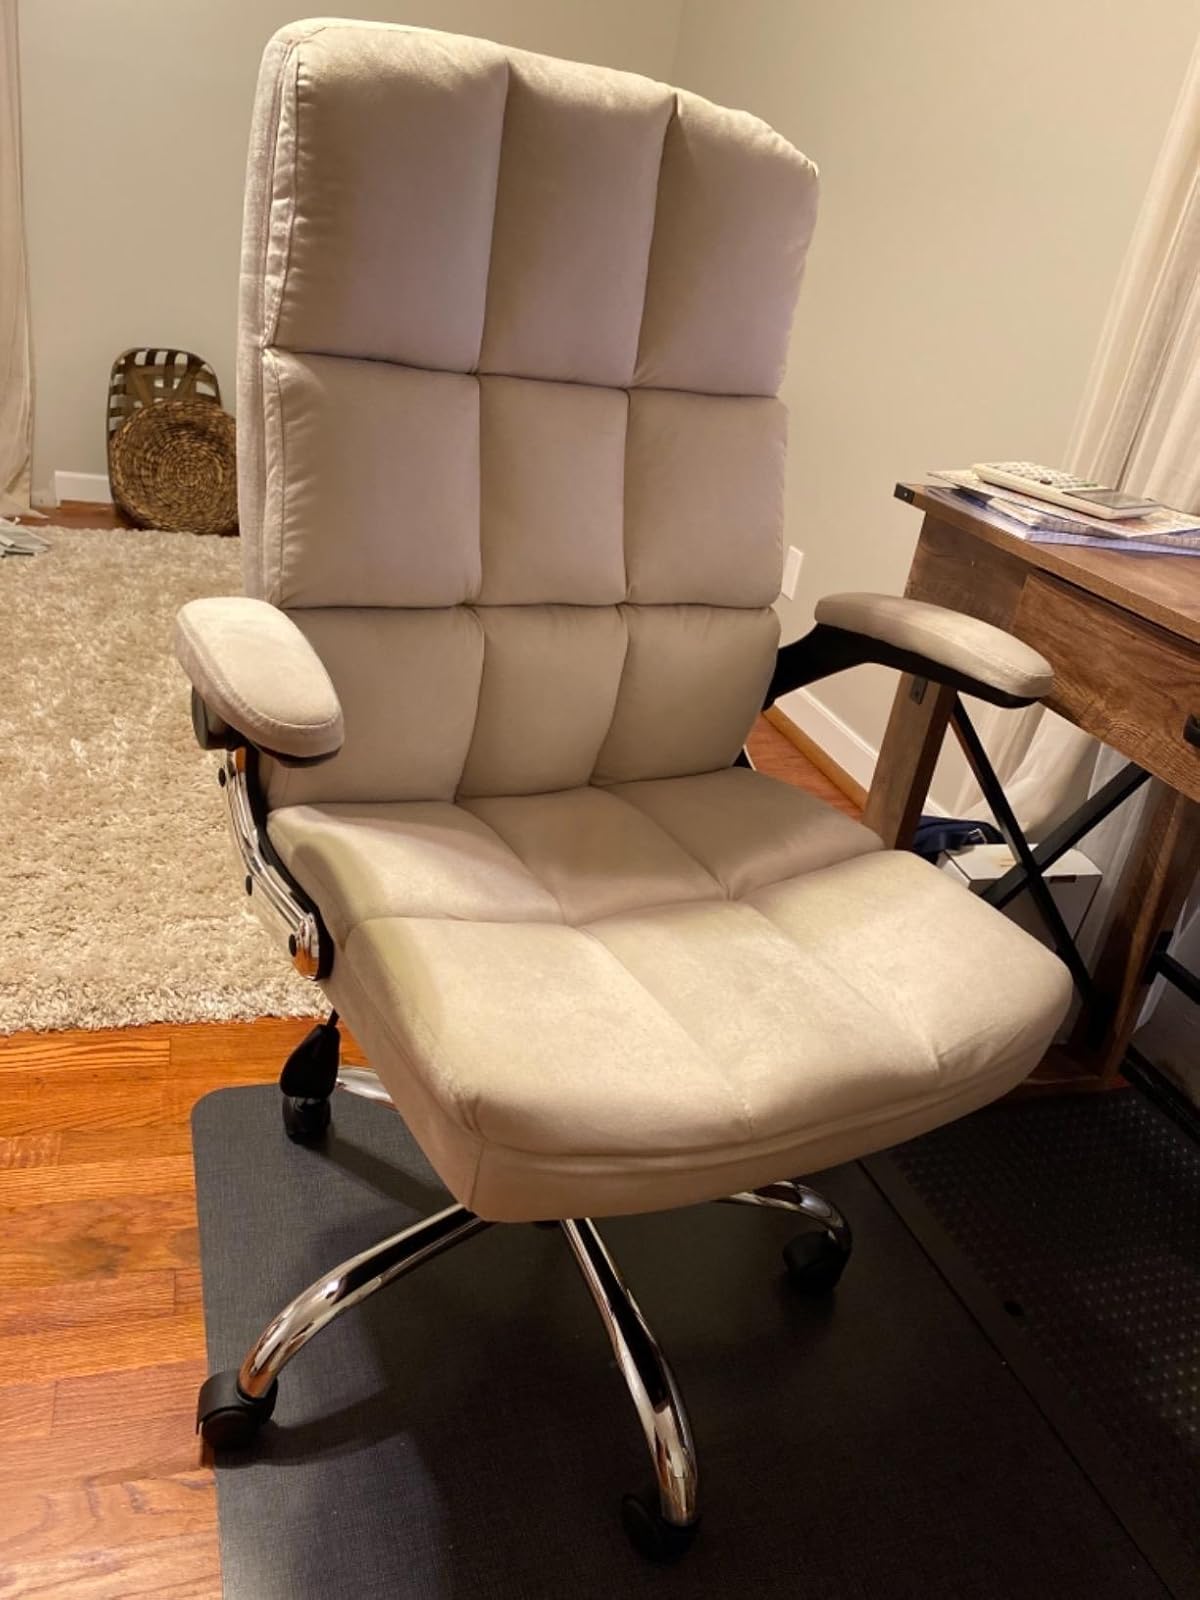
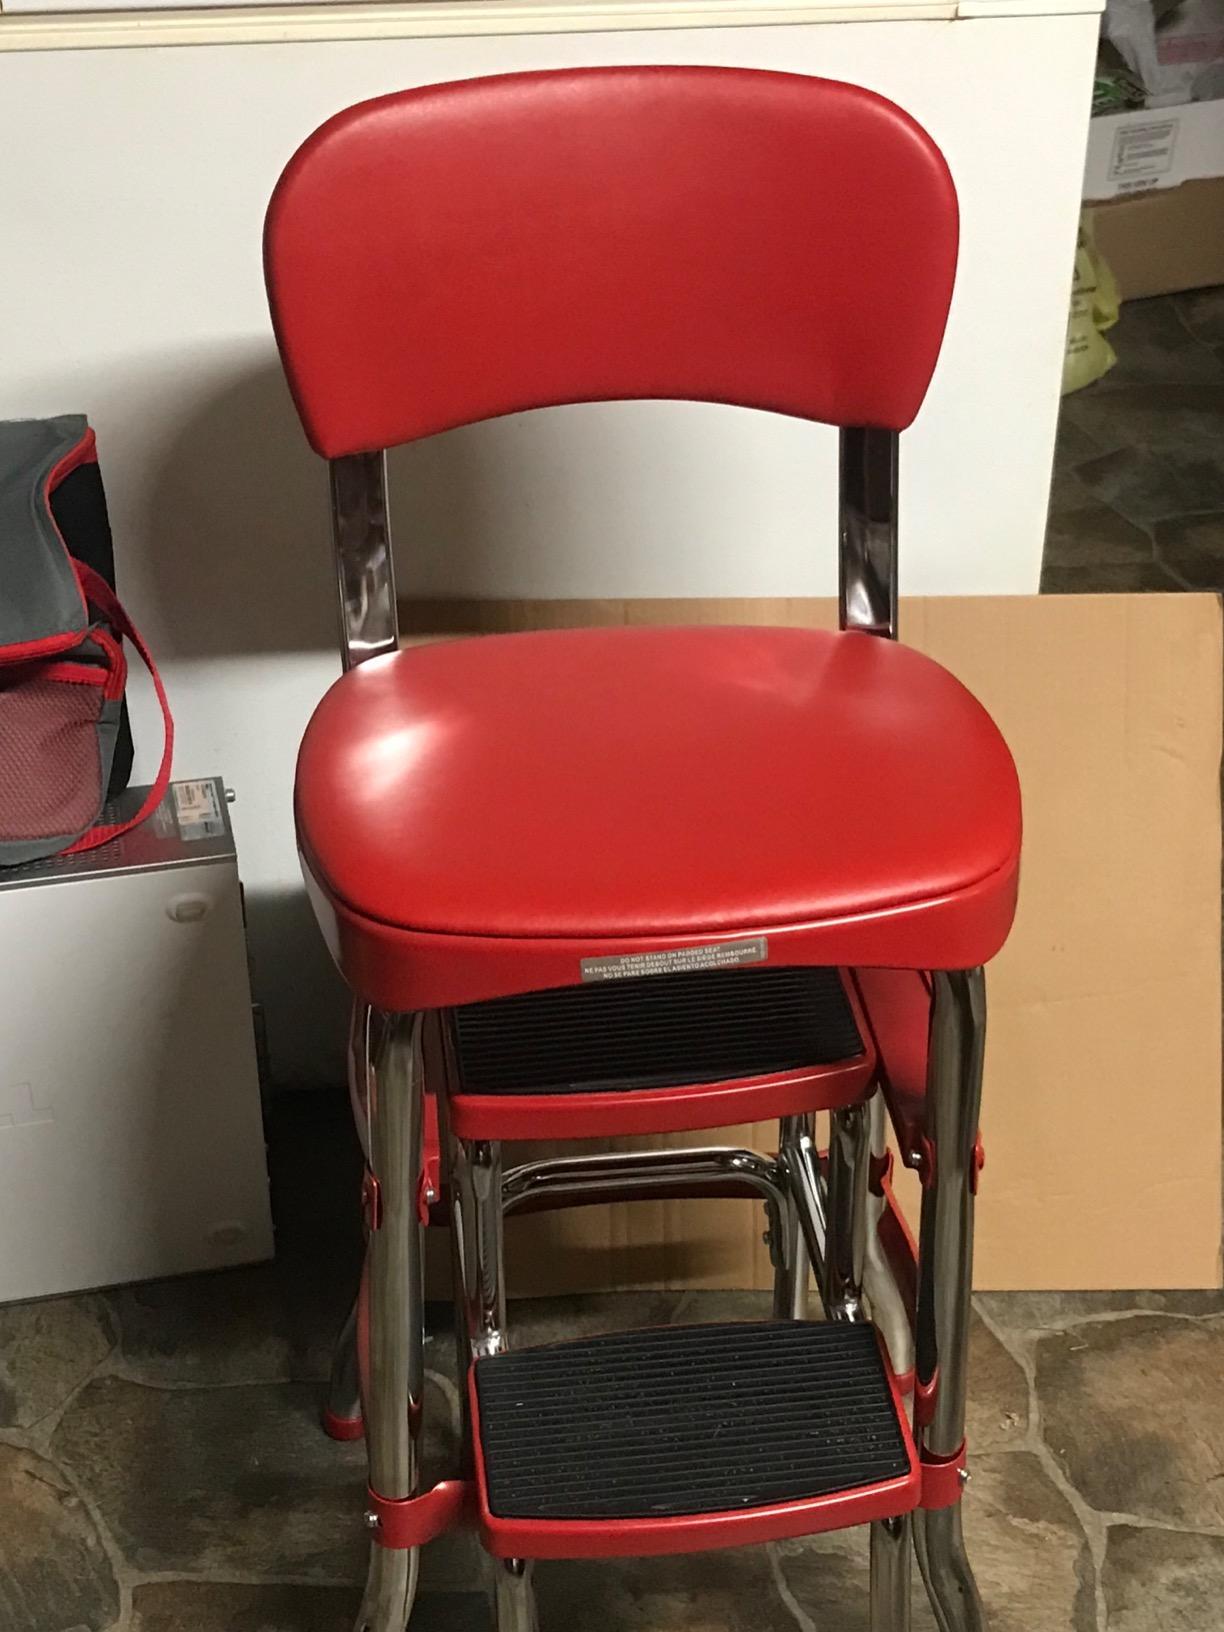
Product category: items_chair
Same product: no